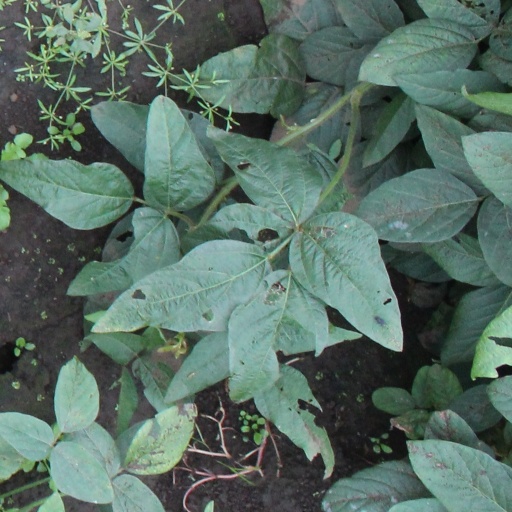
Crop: soybean